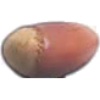
Label: hazelnut